PowerPC 600

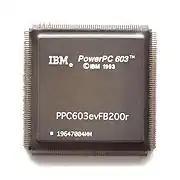
IBM PPC603ev, 200 MHz

The performance issues of the 603 were addressed in the PowerPC 603e. The L1 cache was enlarged and enhanced to 16 KB four-way set-associative data and instruction caches. The clock speed of the processors was doubled too, reaching 200 MHz. Shrinking the fabrication process to 350 nm allowed for speeds of up to 300 MHz. This part is sometimes called PowerPC 603ev. The 603e and 603ev have 2.6 million transistors each and are 98 mm and 78 mm large respectively. The 603ev draws a maximum of 6 W at 300 MHz.